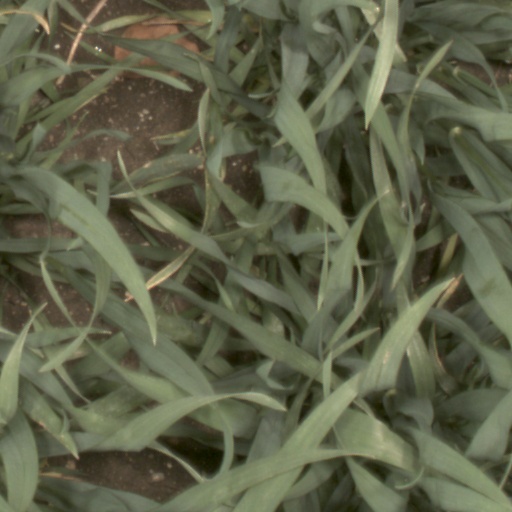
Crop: wheat